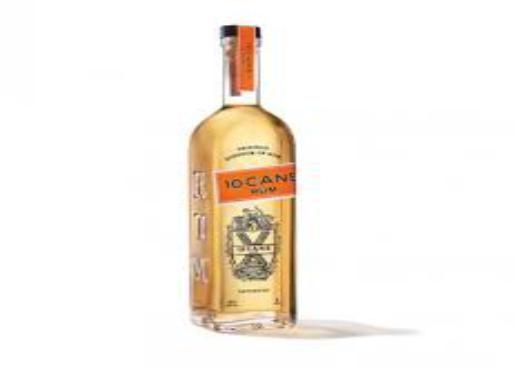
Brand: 10 Cane
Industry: Food